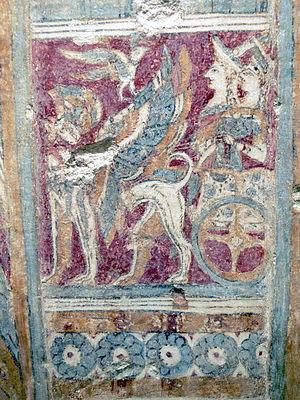
Le sarcophage d'Aghia Triada est un sarcophage minoen découvert en 1903 sur le site archéologique d'Aghia Triada. Datant du XIVᵉ siècle avant notre ère, période de la présence mycénienne en Crète, il fut découvert dans une chambre funéraire, ou plutôt un petit bâtiment ayant servi de tombe. Unique par les matériaux, l'iconographie, les éléments narratifs, la technique et le style utilisés, le sarcophage d'Aghia Triada fournit un témoignage précieux sur les cérémonies religieuses et les rites funéraires minoens. Considéré comme un des exemples les plus connus de l'art égéen, il est conservé au Musée archéologique d'Héraklion.